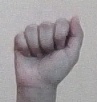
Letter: saad